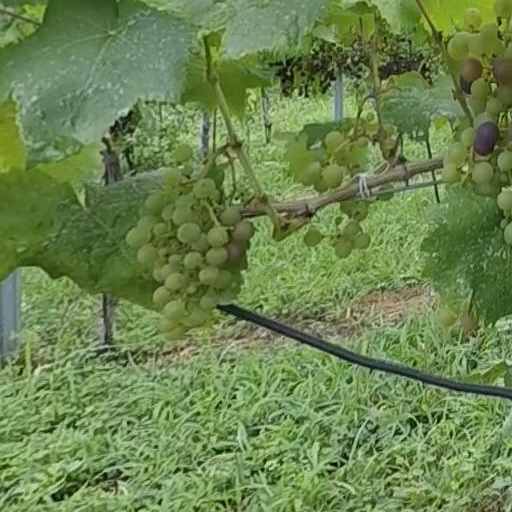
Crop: grape